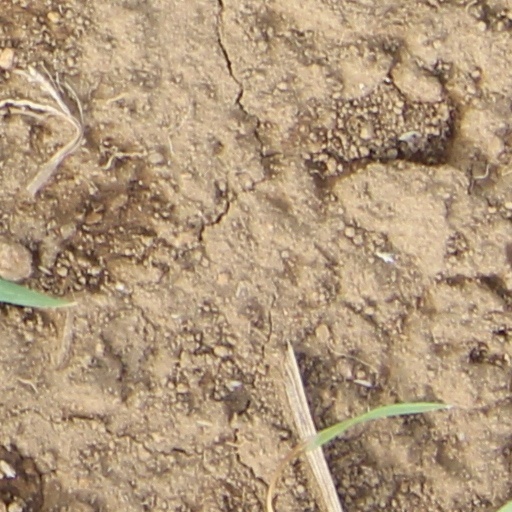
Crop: wheat